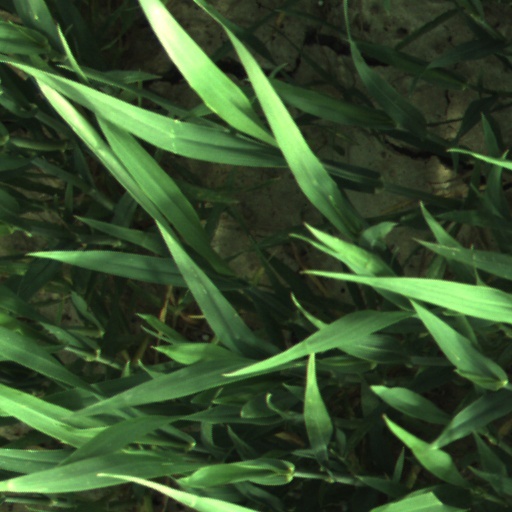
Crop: wheat